Kuttettan

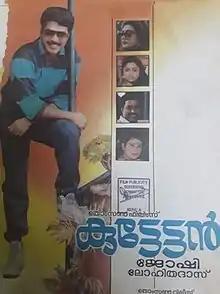
Poster

Kuttettan is a 1990 Malayalam romantic comedy movie, directed by Joshiy and written by A. K. Lohithadas. The film stars Mammootty, Saritha, Urvashi, Lizy, Maathu, Sukumari, Jagadish, Murali and Jagannatha Varma.